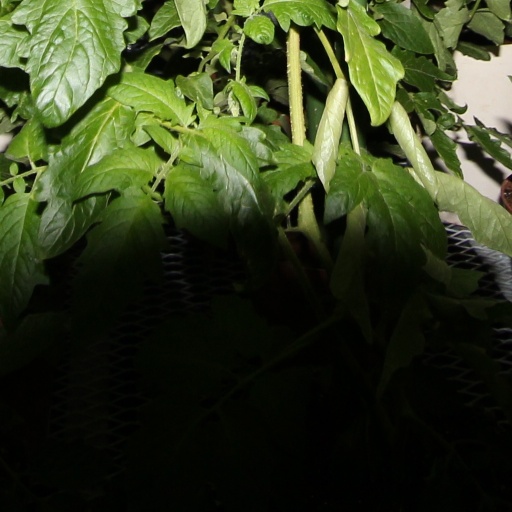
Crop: tomato